Giacomo Appiotti

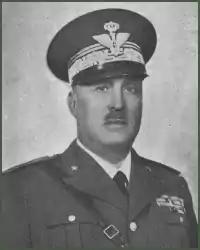
Giacomo Appiotti in 1937

Giacomo Appiotti (1873–1948) was a lieutenant general of the Italian Army during the Second Italo-Abyssinian War.